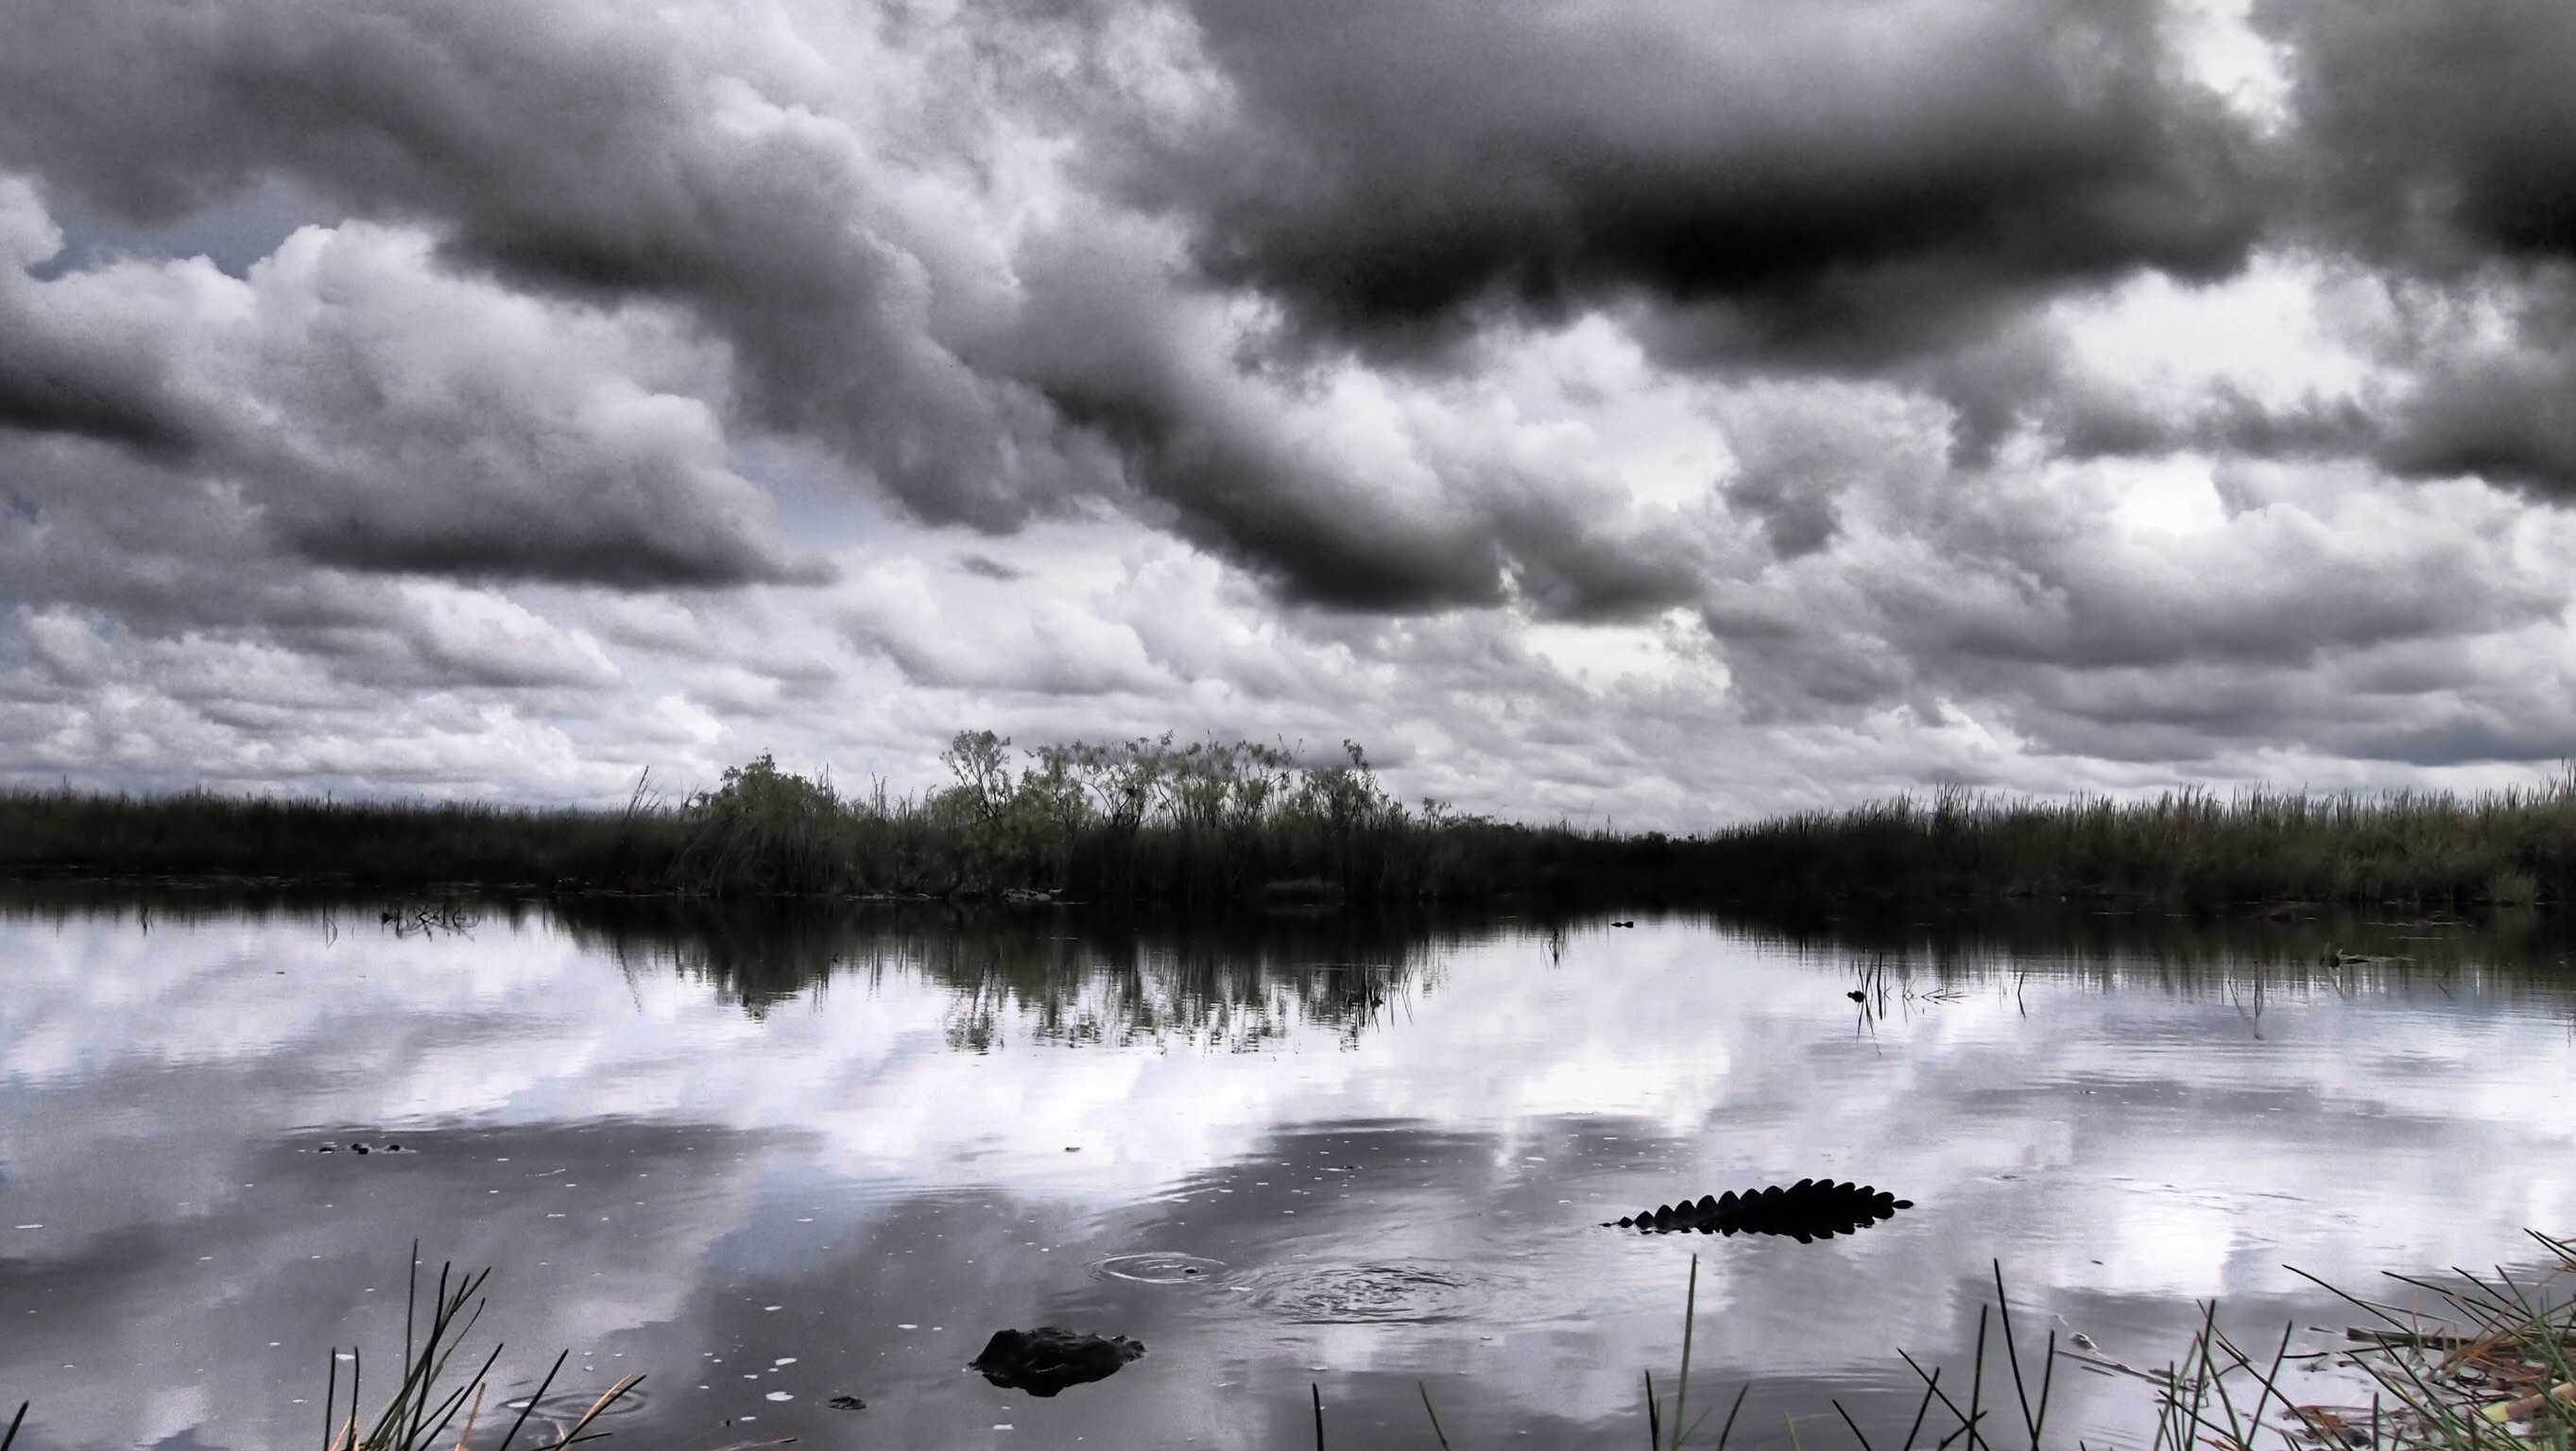
sea, nature, snow, cloud, black and white, sky, mist, wave, lake, reflection, weather, storm, usa, monochrome, wetland, loch, florida, everglades, meteorological phenomenon, monochrome photography, atmospheric phenomenon